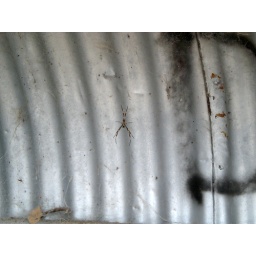
one of the two big spiders that live in the bus shelter on ross street